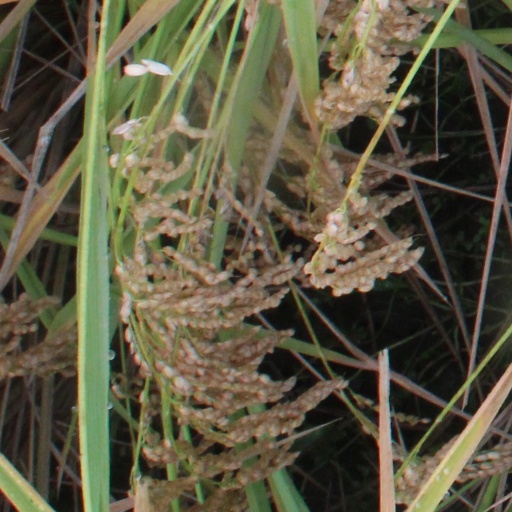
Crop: rice